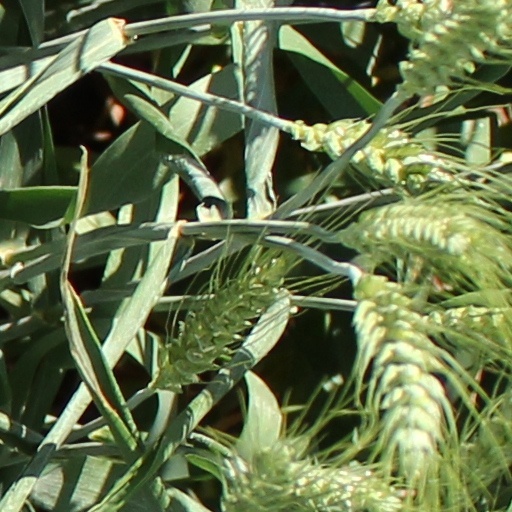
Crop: wheat